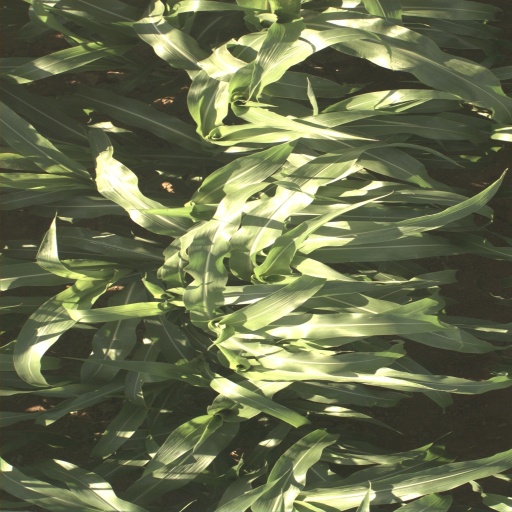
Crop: sorghum